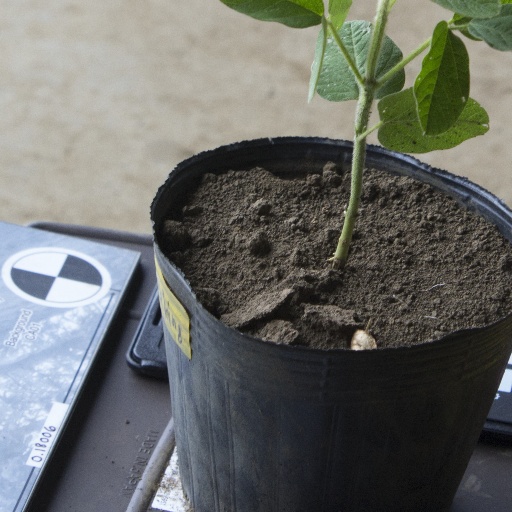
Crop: soybean